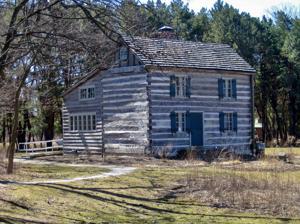
Building: Anita Willets Burnham Log House
Country: United States of America
Year built: 1836
Historic house in Illinois, United States United States historic place Anita Willets Burnham Log House U.S. National Register of Historic Places Show map of Illinois Show map of the United States Location 1140 Willow Rd., Winnetka, Illinois Coordinates 42°6′1.75″N 87°44′50.52″W / 42.1004861°N 87.7473667°W / 42.1004861; -87.7473667 Area less than one acre Built c. 1836 Architectural style Log House NRHP reference No. 04001297 Added to NRHP June 2, 2005 The Anita Willets Burnham Log House , located at 1140 Willow Rd. in the Crow Island Woods of Winnetka, Illinois , United States, was the home and studio of artist and author Anita Willets-Burnham . The log house, which is 2 + 1 ⁄ 2 stories tall and made of hand-hewn, squared oak logs , was built approximately 1836 on a farmstead in south central Winnetka. In 1917, Willets-Burnham purchased the house from Indian Hill Club on the condition it be moved from their golf course, on the 9th green hole. It was therefore moved to 1401 Tower Road in northwest Winnetka; she placed an addition on the home in the same year. Willets-Burnham was a prominent painter whose work was based on Impressionism and realism , and she often painted outdoors; in fact, she discovered the log house while on a painting expedition. She continued her artistic career until the 1930s, when she became a writer and authored Round the World on a Penny , an account of her travels in the 1920s. Willets-Burham lived in the cabin until her death in 1956. Willets-Burnham placed a great importance on preserving the house due to its age and place in early Winnetka settlement, and she furnished the house with period 1800s furniture rather than contemporary items. Her preservation efforts predate any other attempts to save North Shore log cabins by over fifty years, and the cabin is now the largest and likely the oldest surviving log cabin in the area. After her death, her two daughters lived in the home until their deaths in 1978 and 2000. The Winnetka Historical Society then inherited the home and relocated it to Crow Island Woods to save it from demolition. It was added to the National Register of Historic Places on June 2, 2005. References